Ada (programming language)

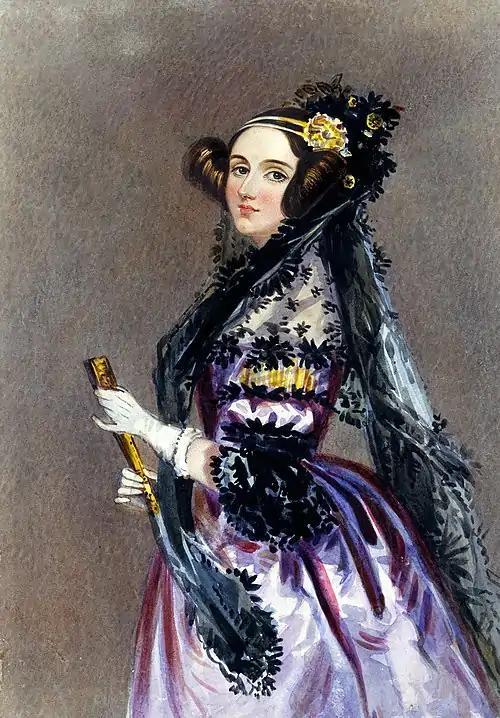
Watercolour painting of Ada Lovelace

Requests for proposals for a new programming language were issued and four contractors were hired to develop their proposals under the names of Red (Intermetrics led by Benjamin Brosgol), Green (Honeywell, led by Jean Ichbiah), Blue (SofTech, led by John Goodenough) and Yellow (SRI International, led by Jay Spitzen). In April 1978, after public scrutiny, the Red and Green proposals passed to the next phase. In May 1979, the Green proposal, designed by Jean Ichbiah at Honeywell, was chosen and given the name Ada—after Augusta Ada King, Countess of Lovelace, usually known as Ada Lovelace. This proposal was influenced by the language LIS that Ichbiah and his group had developed in the 1970s. The preliminary Ada reference manual was published in ACM SIGPLAN Notices in June 1979. The Military Standard reference manual was approved on December 10, 1980 (Ada Lovelace's birthday), and given the number MIL-STD-1815 in honor of Ada Lovelace's birth year. In 1981, Tony Hoare took advantage of his Turing Award speech to criticize Ada for being overly complex and hence unreliable, but subsequently seemed to recant in the foreword he wrote for an Ada textbook.